Military history of Australia

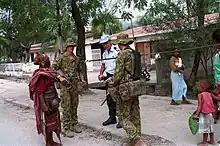
Australian members of International Force East Timor, 2000.

Yet with the Phuoc Tuy province coming progressively under control throughout 1967, the Australians increasingly spent a significant period of time conducting operations further afield. 1 ATF was subsequently deployed astride infiltration routes leading to Saigon to interdict communist movement against the capital as part of Operation Coburg during the 1968 Tet Offensive and later during the Battle of Coral–Balmoral in May and June 1968. At Fire Support Bases Coral and Balmoral the Australians had clashed with regular North Vietnamese Army and Viet Cong main force units operating in battalion and regimental strength for the first time in near conventional warfare, ultimately fighting their largest, most hazardous and most sustained battle of the war. During 26 days of fighting Australian casualties included 25 killed and 99 wounded, while communist casualties included 267 killed confirmed by body count, 60 possibly killed, 7 wounded and 11 captured. Other significant Australian actions included Binh Ba in June 1969, Hat Dich in late-December 1968 and early 1969 and Long Khanh in June 1971. At the height of the Australian commitment, 1 ATF numbered 8,500 troops, including three infantry battalions, armour, artillery, engineers, logistics and aviation units in support. A third RAAF unit, No. 2 Squadron RAAF, flying Canberra bombers, was sent in 1967, and four RAN destroyers joined US patrols in the waters off North Vietnam.